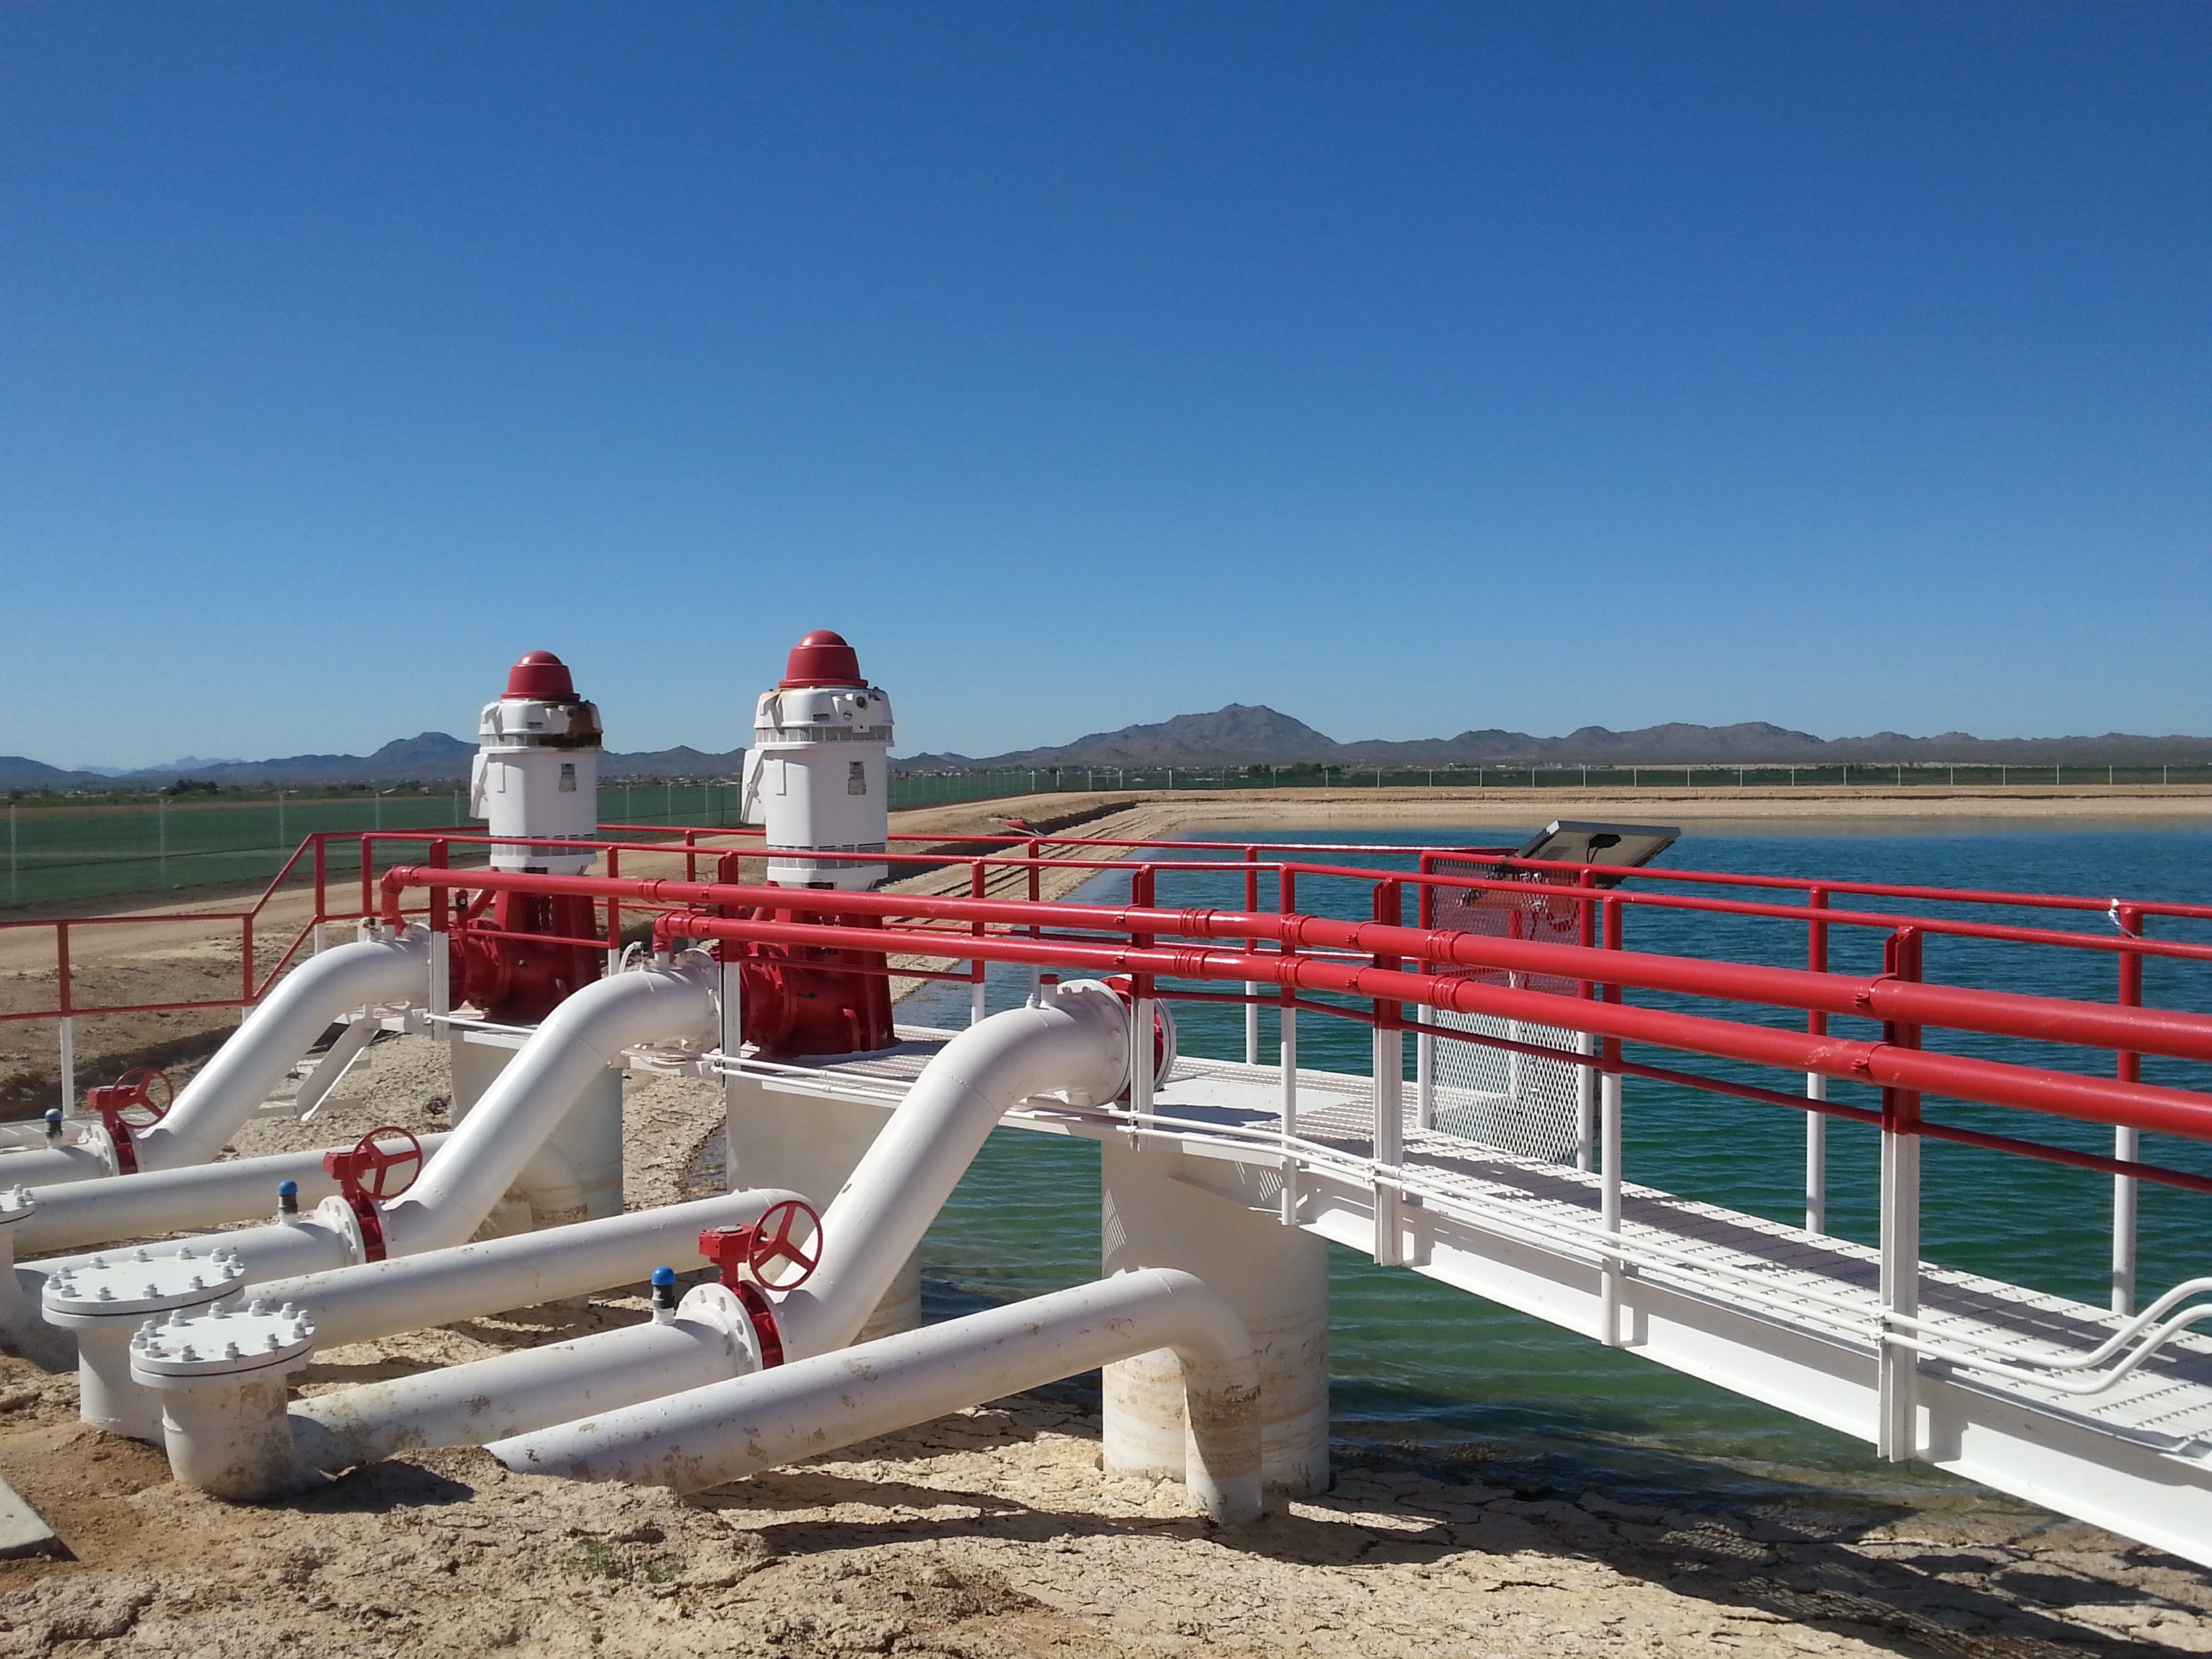
beach, sea, coast, boardwalk, pier, walkway, tower, waterway, pump, electrician, plumbing, plumber